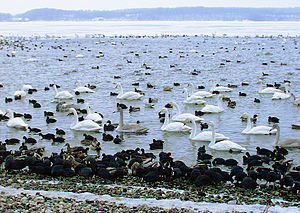
Mariager Fjord
Om vinteren er Mariager Fjord opholdssted for mange fugle
Mariager Fjord er med sine ca. 35 km Danmarks længste fjord. Bredden af Mariager Fjord varierer mellem 4½ km på det bredeste sted og 250 m ved Hadsund. Fjorden har et areal på ca. 47 km² og en dybde på ned mod 30 m. Fjorden danner sydgrænse for Himmerland og nordgrænse for Kronjylland.